Automat

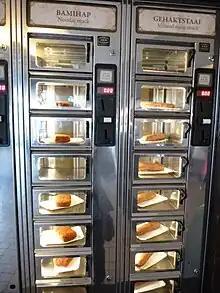
An automat in Efteling

The first documented automat was Quisisana, which opened in 1895 in Berlin, Germany. In 1904, a similar restaurant opened in Breslau.